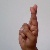
The image shows a hand gesture representing the letter 'R' in Indian Sign Language.